Another State of Mind (film)

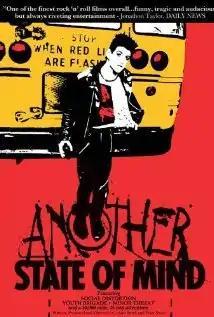

Another State of Mind is a 1984 American documentary film written, produced, and directed by Adam Small and Peter Stuart, following the punk rock bands Youth Brigade and Social Distortion on their summer 1982 North American tour. They spend several weeks travelling across the United States and Canada, but the tour ends prematurely when the used school bus they are driving breaks down in Washington, D.C. There they spend time with the band Minor Threat, who are also featured.